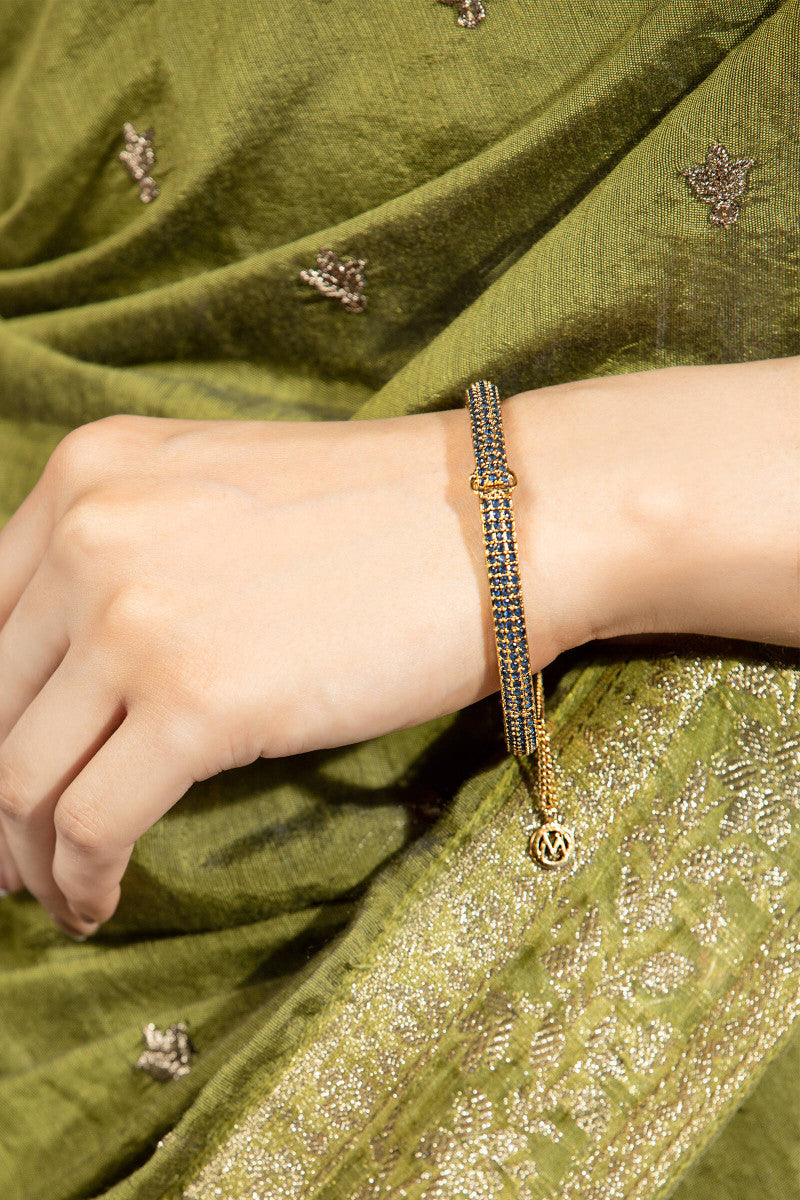
black gold diamond haldi bracelet